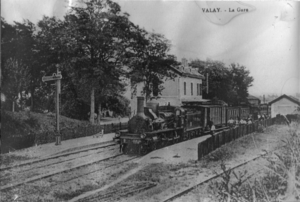
Photographie ancienne éditée à GRAY - Un train desservant la gare de Valay (Haute-Saône) fr:Ligne de Gray à Fraisans
La ligne Gray à Fraisans est une ancienne voie ferrée française à écartement standard et à voie unique non électrifiée qui reliait Gray dans le département de la Haute-Saône à Fraisans dans le département du Jura.
Valay est une commune française située dans le département de la Haute-Saône, en région Bourgogne-Franche-Comté.